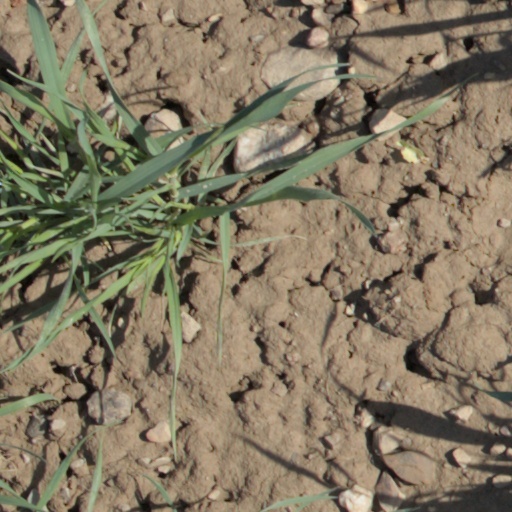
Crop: wheat